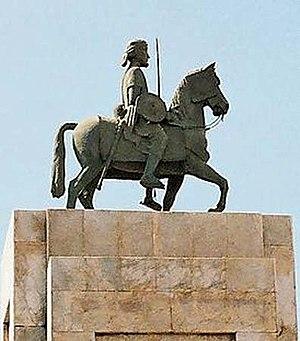
Ahmed Ibn Ibrahim Al-Ghazi dit le « le Conquérant », né vers 1506 a Zeilah en Somalie et mort le 21 février 1543 dans la région d'Amhara, est un dirigeant religieux, politique et militaire du sultanat musulman d'Adal, il est connu pour avoir dirigé la guerre adalo-éthiopienne et avoir bouleversé la géographie politique de la région, avant sa mort et son échec final en 1543.